Luisa Richter

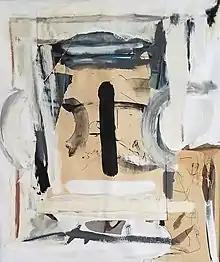
"Empedocles" mixed-media artwork by Luisa Richter, Caracas, 1989. A sample of Richter's constructuvistic art.

In 1967, Richter was warded the National Prize of Drawing and Engraving by Rhoni K. in Venezuela. In 1968, she started a series of landscapes named "Espacios Planos", and in 1972, she also started a series of portraits based on expressionist tradition “Blanca de Gerlach” (Gan Collection). From 1969 until 1987, she taught classes as an analytical and compositional drawing at the Neumann Institute, one of the first graphic designs schools in Venezuela. In 1978, she represented Venezuela at the "XXXVIII Bienal de Venecia", where she showed 12 oil paintings, her series “Espacios Planos”, and 60 different collages and texts related to art and existentialism.